Pont de Sèvres station

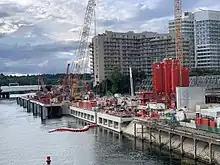
Construction of line 15's station at Pont de Sèvres in 2022

The station opened on 3 February 1934 with the extension from Porte de Saint-Cloud station. It was the first extension of the métro network beyond the limits of Paris. Hence, it is one of the first three stations to provide service to the inner suburbs of Paris (along with "Billancourt" and "Marcel Sembat").